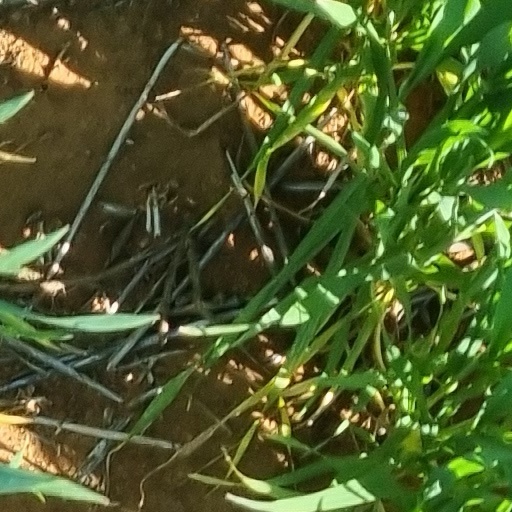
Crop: wheat